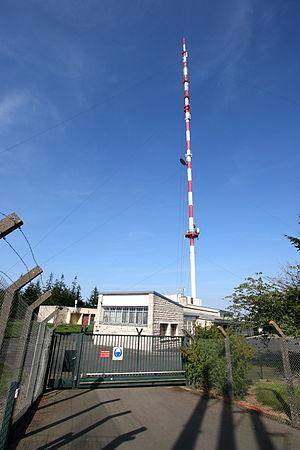
Le mont Pinçon est le plus haut point du département du Calvados en Normandie avec une altitude de 365 mètres. Il est situé à l'ouest de la Suisse normande à une trentaine de kilomètres au sud-ouest de Caen, près du village du Plessis-Grimoult.
L'émetteur du mont Pinçon, situé au Plessis-Grimoult dans le Calvados, est un site de diffusion principalement de télévision et de radio FM. Il se compose d'un pylône haubané haut de 216 mètres pour les ondes télévisuelles et radiophoniques, d'un pylône autostable haut de 56 mètres pour la téléphonie mobile et les ondes WiMAX et d'un bâtiment regroupant les émetteurs. Ces trois infrastructures appartiennent à l'opérateur TDF.